Vilnius

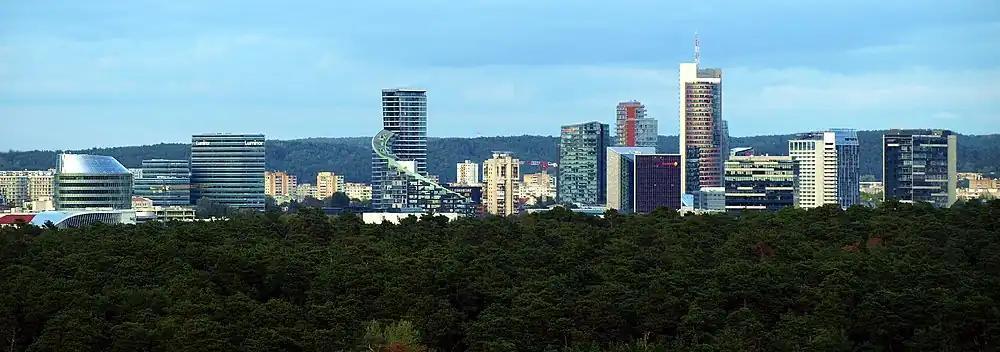
The New City Centre seen from Karoliniškės, with most of its high-rise buildings constructed within two decades of independence

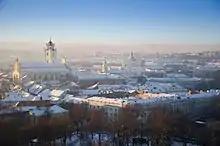
A foggy winter sunrise

Vilnius's history dates to the Stone Age. The city at least from 1323 until 1795 was the capital of the Grand Duchy of Lithuania. Later Vilnius was ruled by imperial and Soviet Russia, Napoleonic France, Imperial and Nazi Germany, interwar Poland, and again became a capital of Lithuania in the 20th century.